Francesca Inaudi

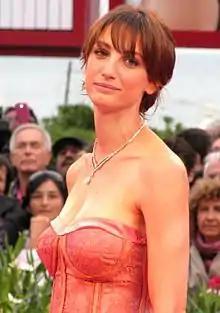
Inaudi at the Venice Film Festival

Born in Siena, Italy, at age eighteen Inaudi was selected by Giorgio Strehler to enroll in his acting courses at the Piccolo Teatro in Milan. After her graduation in 1999 and several years of work on stage, in 2004 Inaudi moved to Rome to pursue a film career, making her debut in Davide Ferrario's "After Midnight". For her performance in this film she won a Grolla d'oro for best actress and earned a nomination to Nastro d'Argento in the same category. She later appeared in a large number of films and TV-series, receiving her second nomination to a Nastro d'Argento in 2007 for Paolo Virzì's "Napoleon and Me".